Tanks of the Ukrainian Army

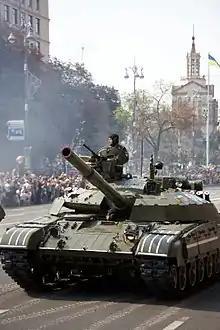
Ukrainian T-64BM Bulat

In the early 1960's, Ukraine developed and built the T-64 tank which is the most numerous tank Ukraine has today and was manufactured in Kharkiv, and designed by the KhMDB. It was a more advanced counterpart to the T-62 with heavier armor and replaced the smaller-diameter guns on the T-54/55/62 line with a new smoothbore 125-millimeter gun. It also introduced a number of advanced features including composite armour, a compact engine and transmission, and its 125-mm gun was equipped with an autoloader to allow the crew to be reduced to three so the tank could be smaller and lighter. In spite of being armed and armoured like a heavy tank, the T-64 weighed only . The 700-horsepower diesel engine with a more compact transmission replaced the bigger but less powerful powertrains on older tank types.